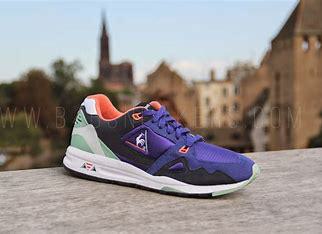
Brand: Le
Model: Coq Sportif 100